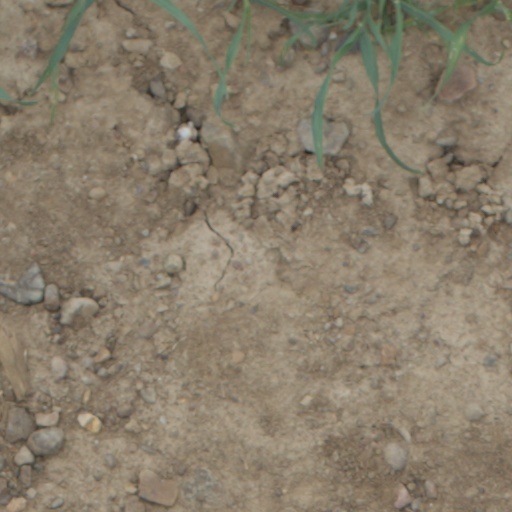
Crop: wheat